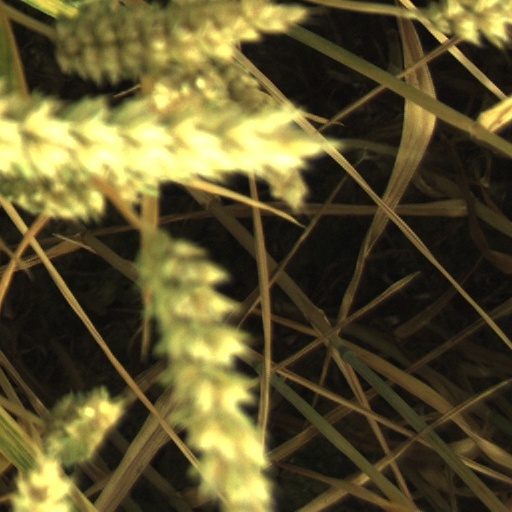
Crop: wheat